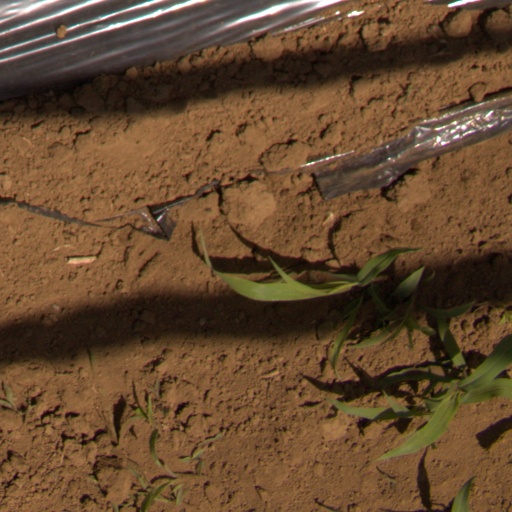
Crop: Jerusalem artichoke